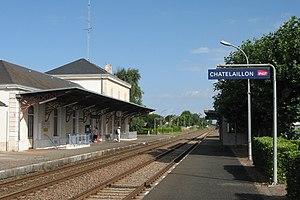
Vue des quais et du bâtiment voyageurs de la gare de Châtelaillon, en direction de Nantes.
La gare de Châtelaillon est une gare ferroviaire française de la ligne de Nantes-Orléans à Saintes, située sur le territoire de la commune de Châtelaillon-Plage dans le département de la Charente-Maritime en région Nouvelle-Aquitaine. À 12 km au sud de La Rochelle et à 18 km au nord de Rochefort.